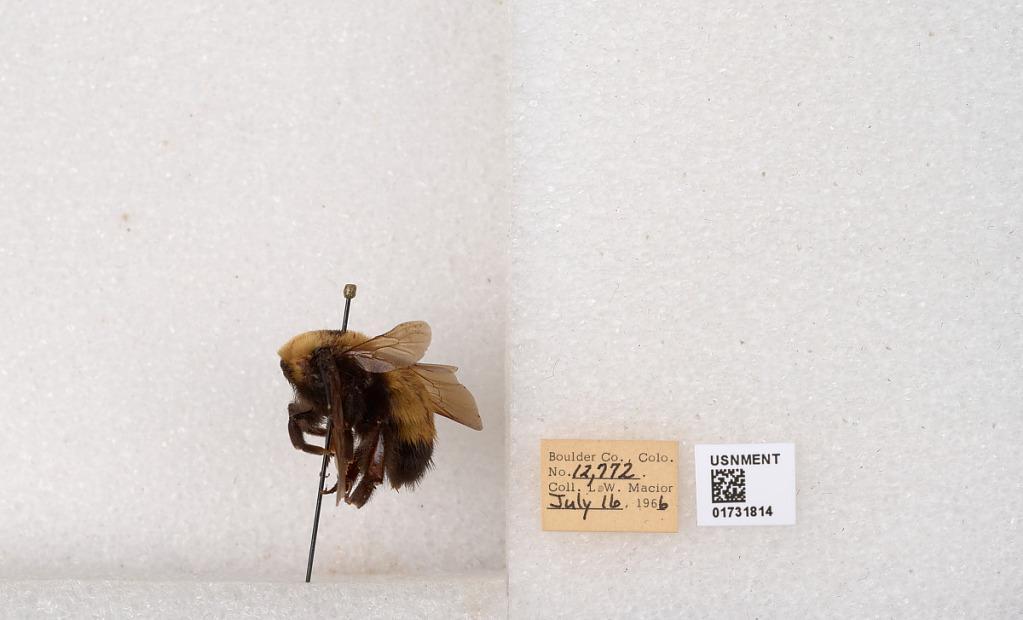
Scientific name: Bombus (Bombus) nevadensis Cresson